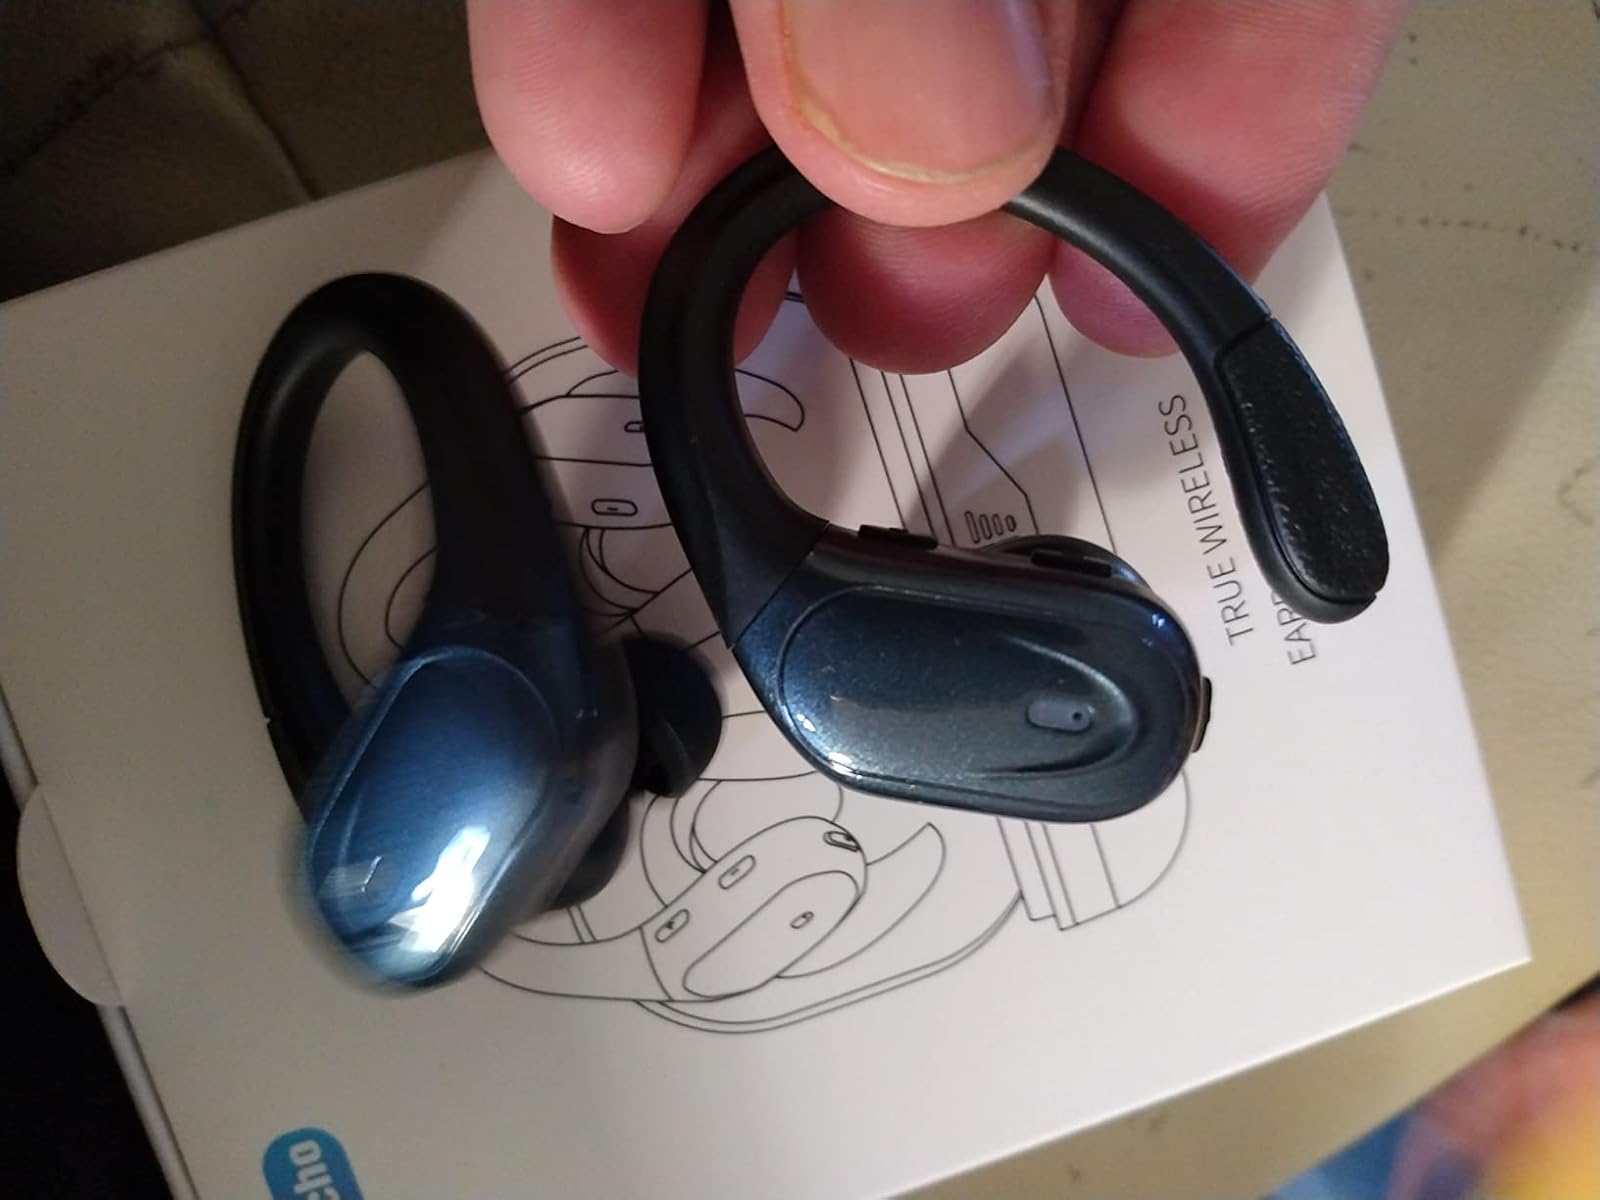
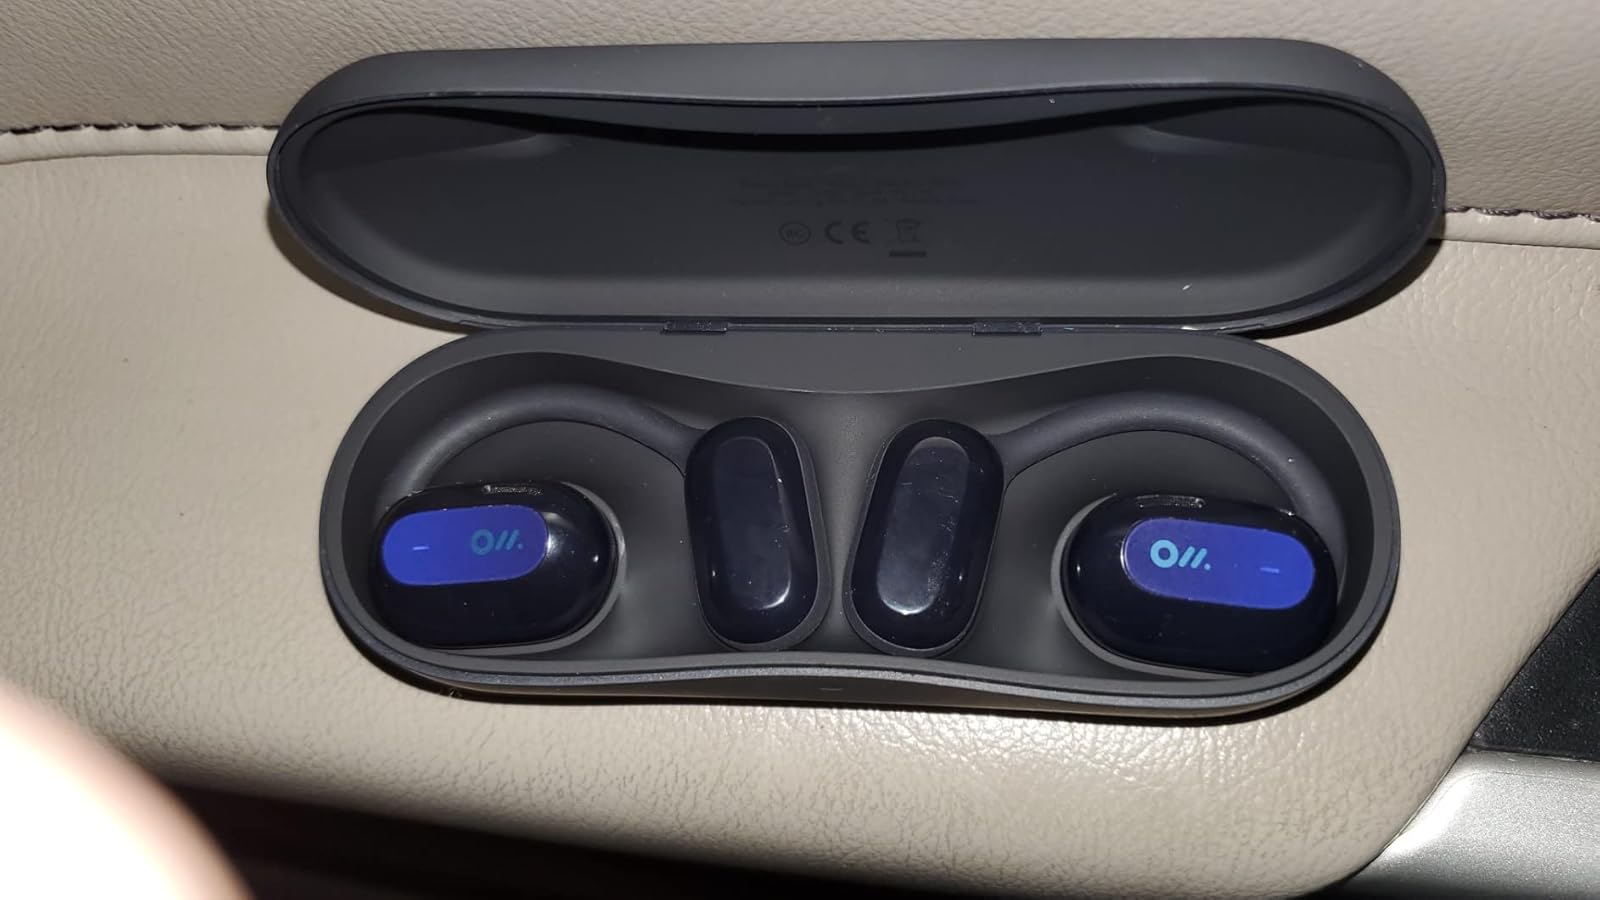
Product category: earbuds
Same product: no